Stellenbosch Business School

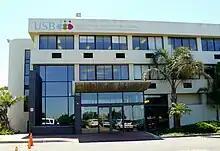
Stellenbosch Business School main building entrance

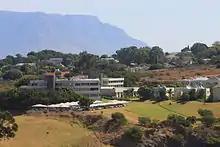
Stellenbosch Business School campus

Stellenbosch Business School is the business school of the University of Stellenbosch in Bellville, Western Cape, South Africa.